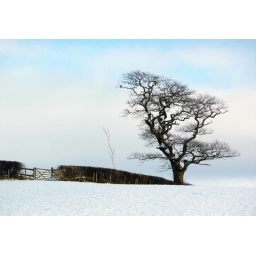
If I keep a green bough in my heart, the singing bird will come.